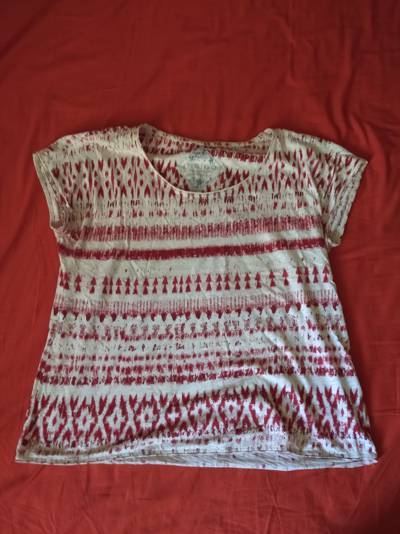
Waste category: clothes